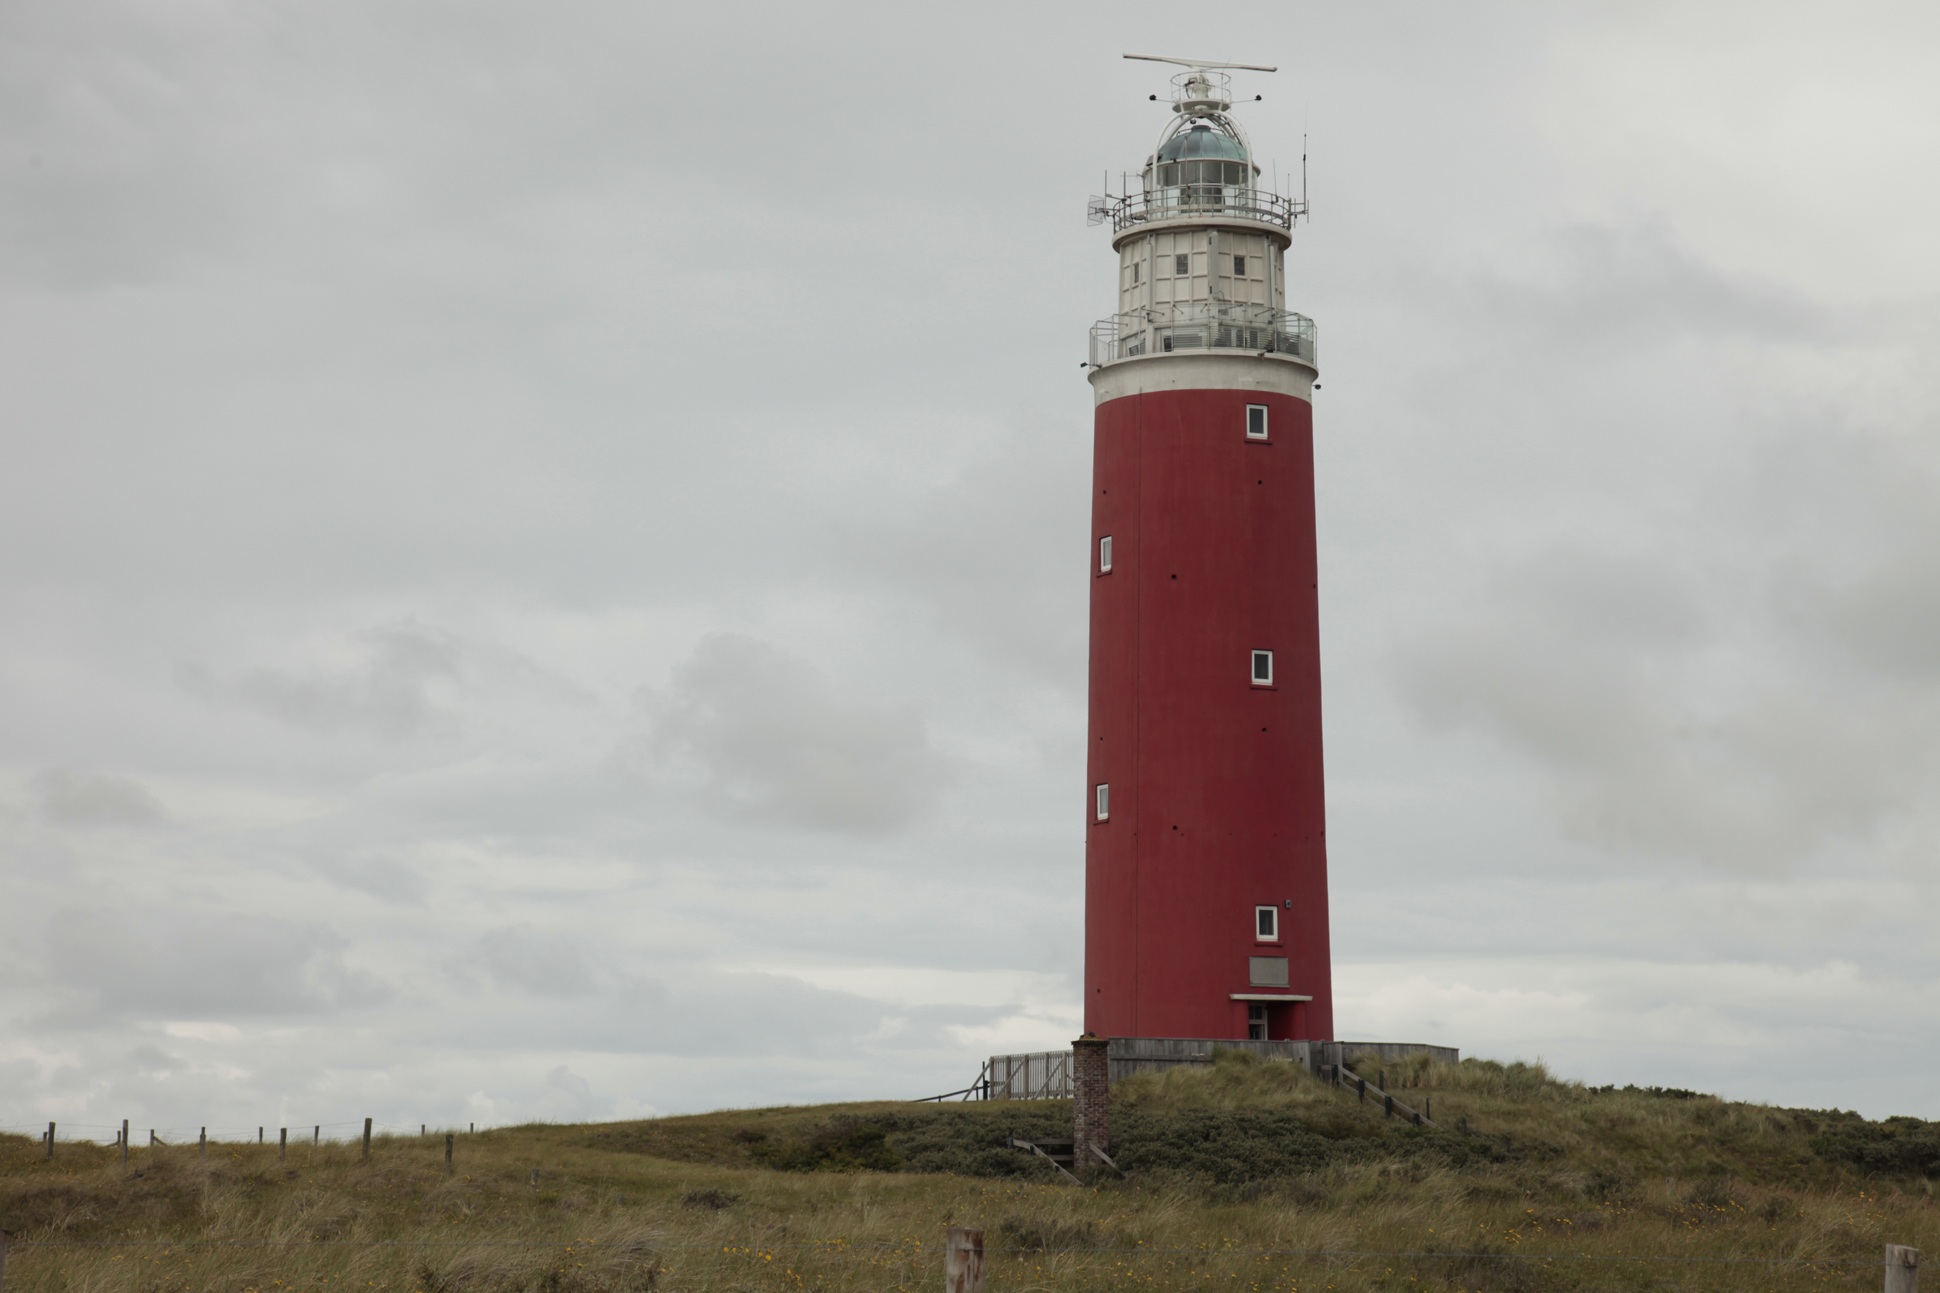
coast, lighthouse, building, red, tower, places of interest